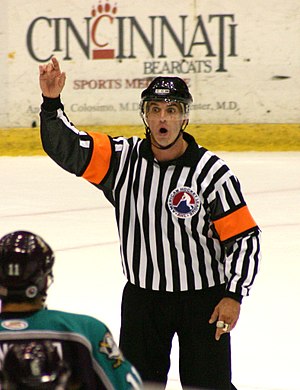
Gestik
Signal En Ishockey dommer signalerer med sin hånd)
Gestik er den del af kropssproget, der bruger arme, hænder og krop til at kommunikere.